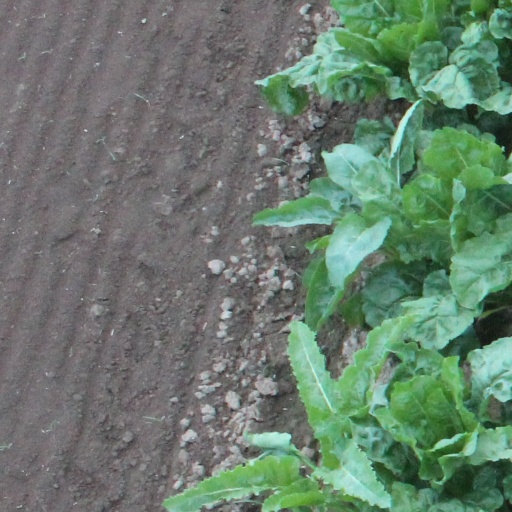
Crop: sugar beet